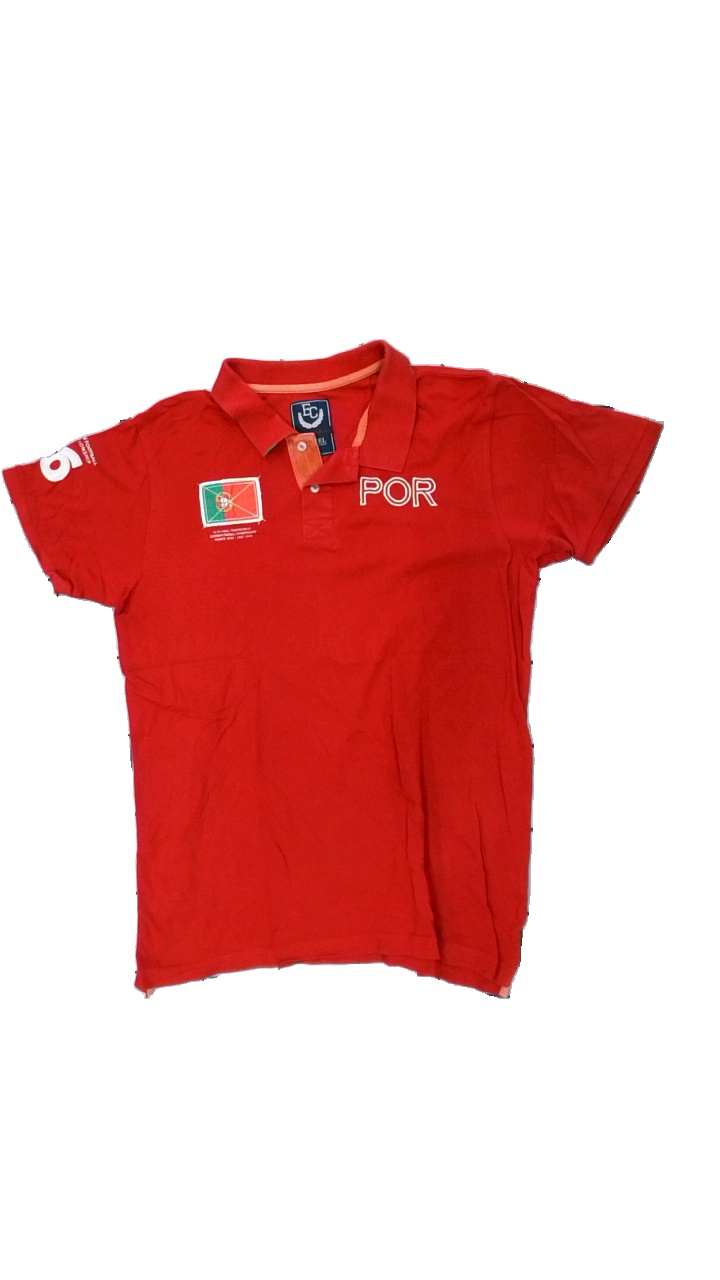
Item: Top (Men)
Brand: Etirel
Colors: Red, White
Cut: Regular
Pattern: Logo print
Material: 100% cotton
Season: All
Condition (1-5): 3
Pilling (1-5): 3
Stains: Minor
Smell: Minor
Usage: Export
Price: <50